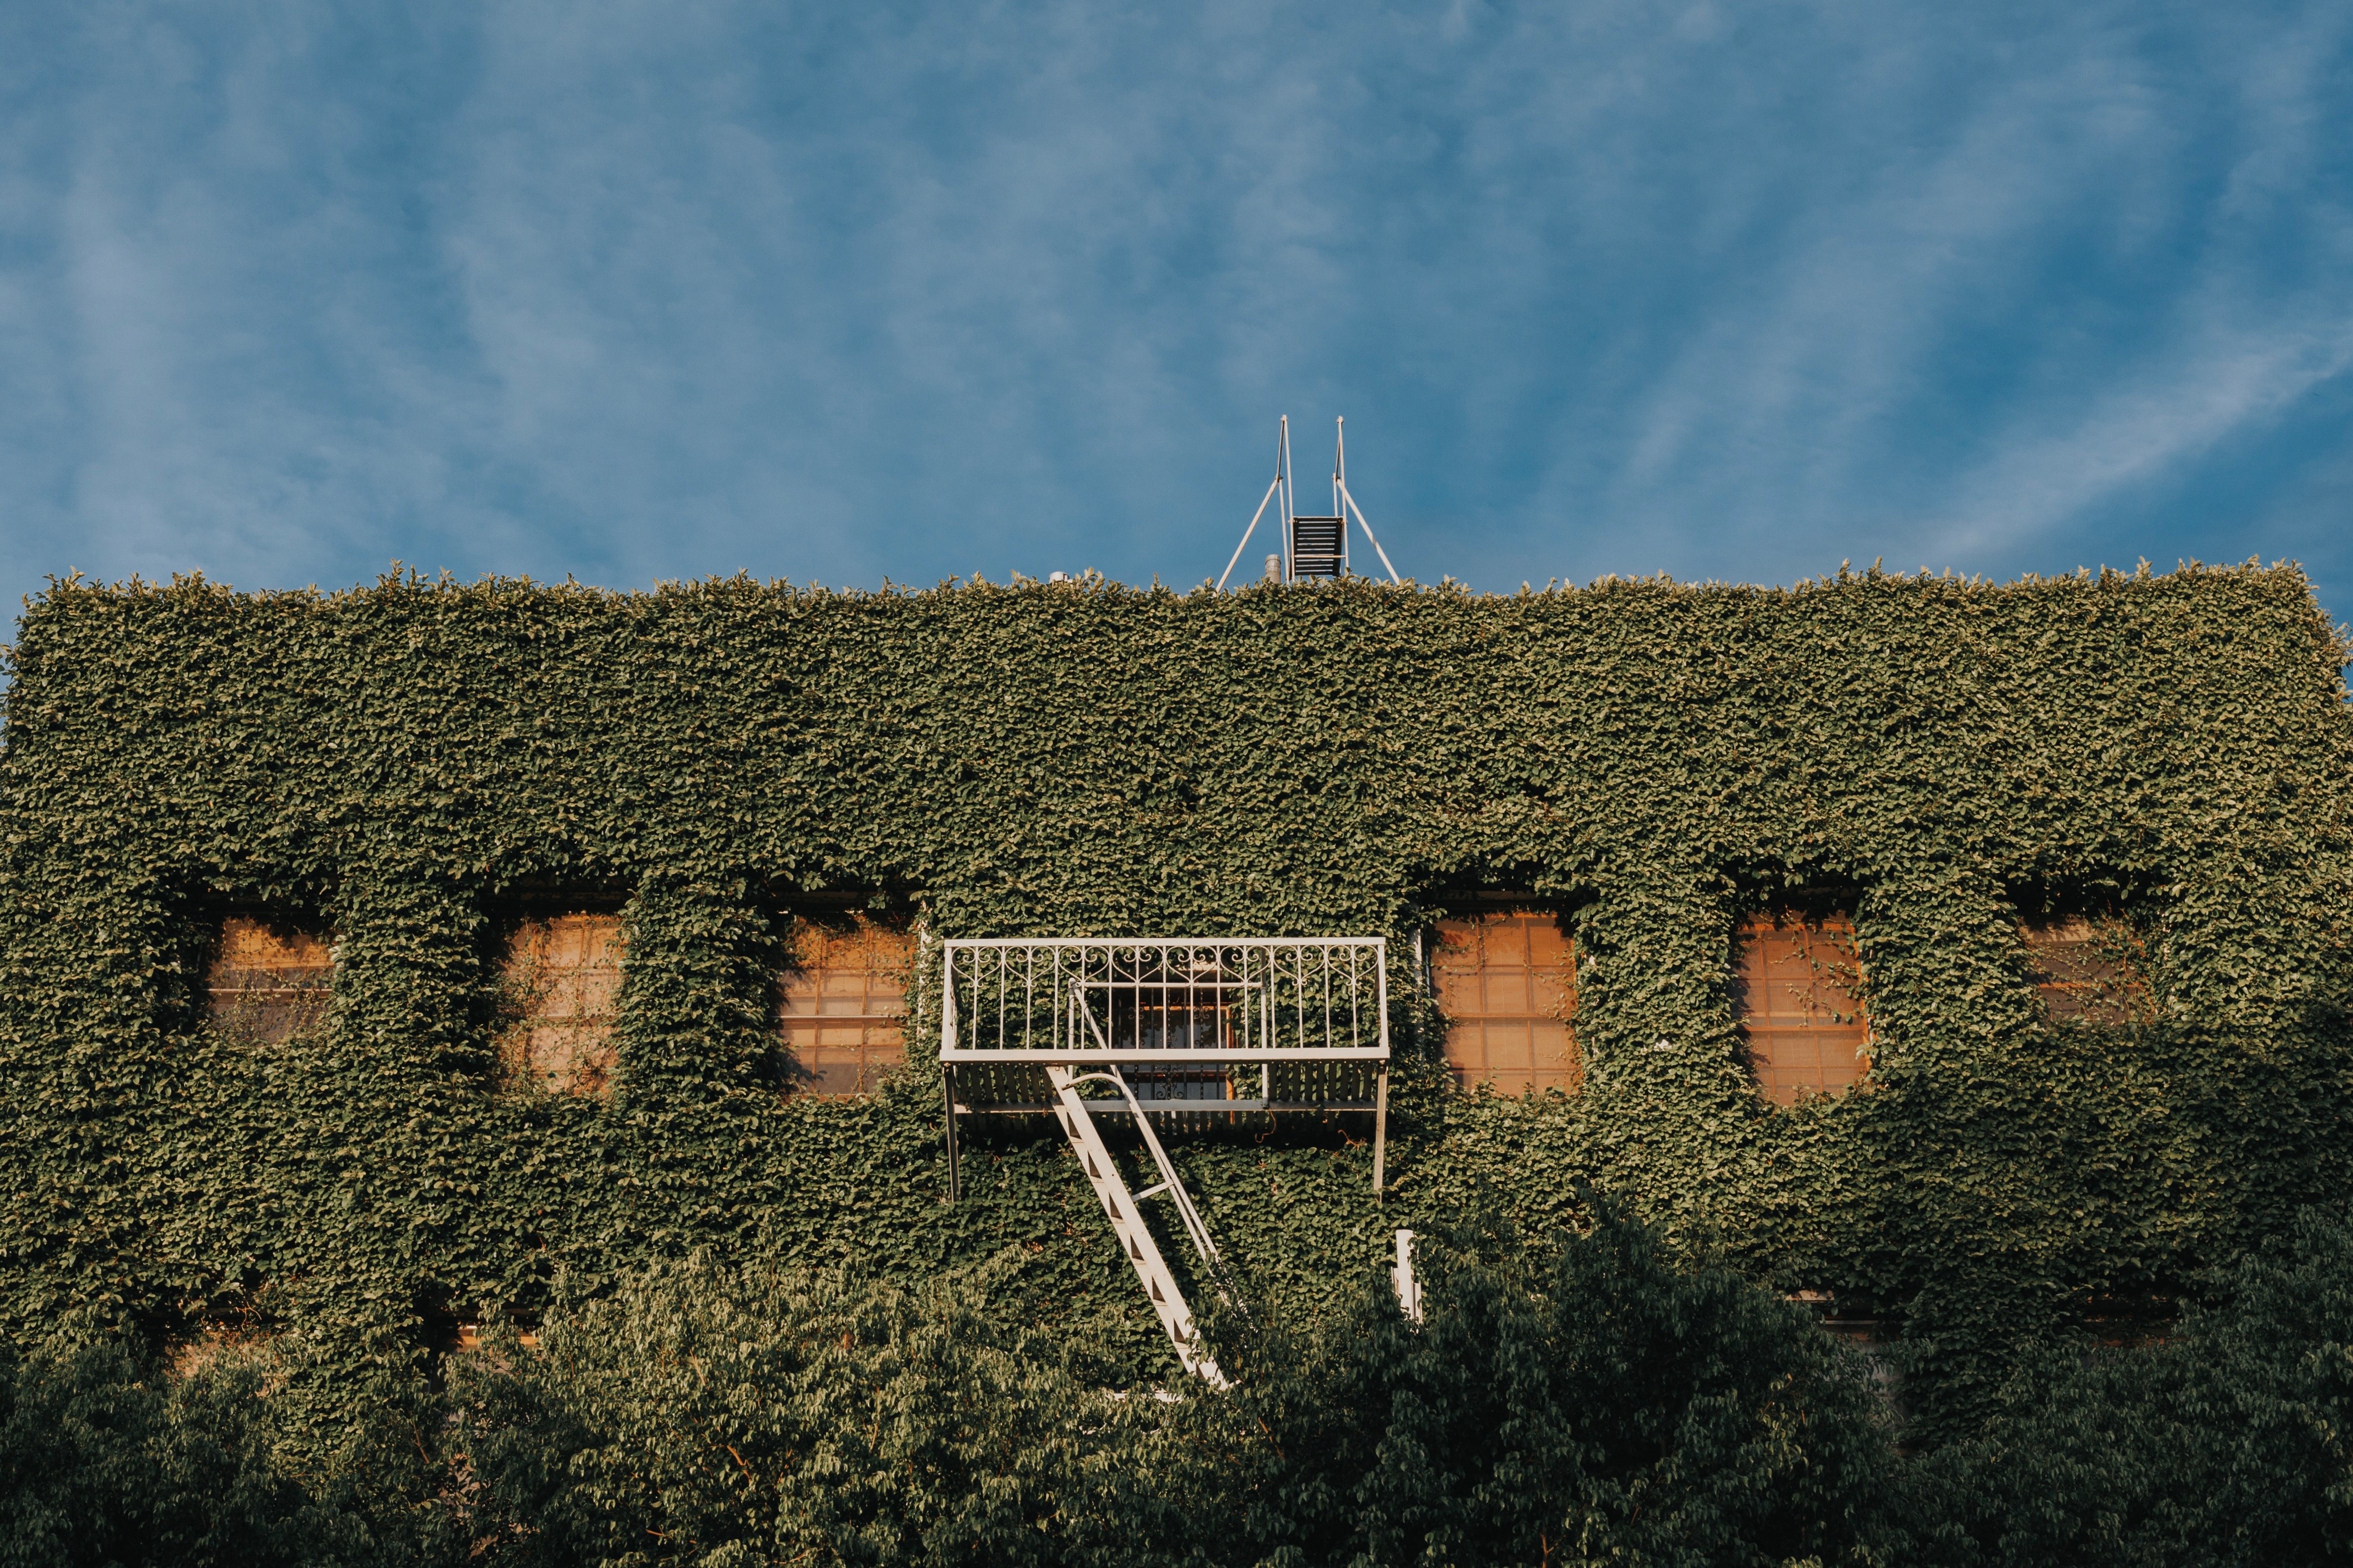
tree, sky, house, wall, fortification, agriculture, rural area, aerial photography